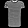
Label: T - shirt / top